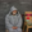
Label: man